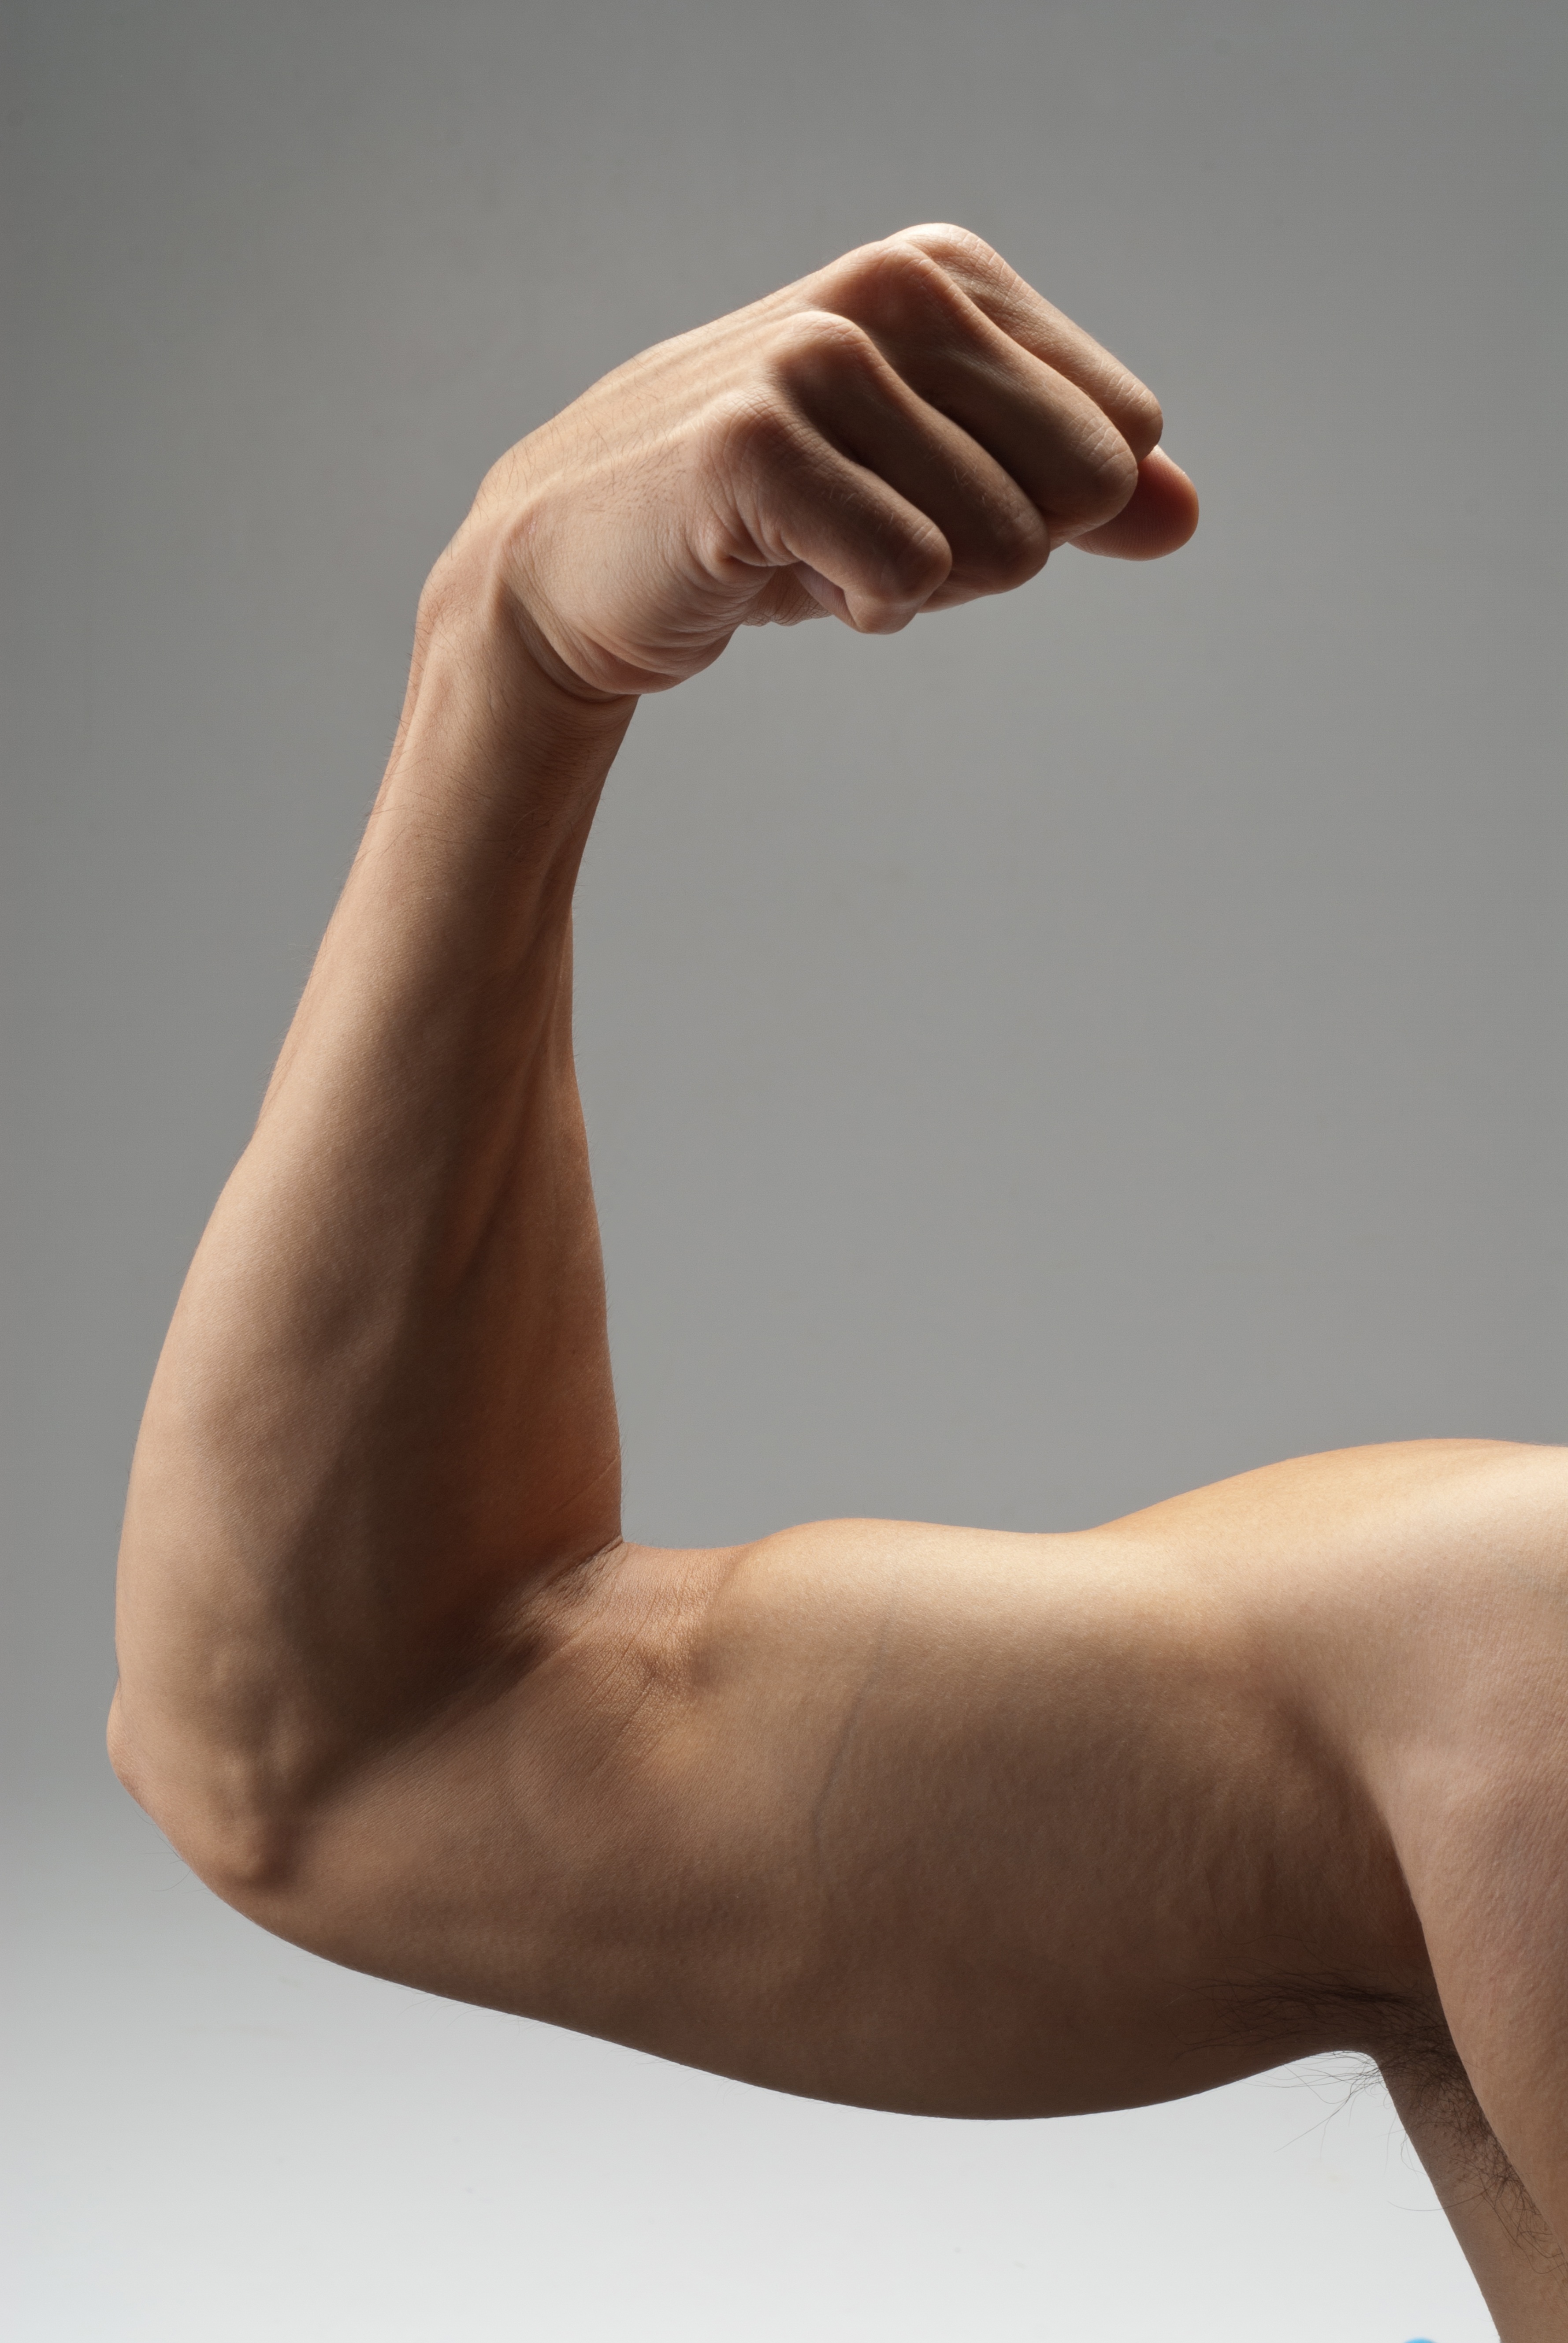
hand, people, trunk, male, guy, leg, finger, athletic, sitting, exercise, lifestyle, arm, fitness, gym, bodybuilder, muscular, muscle, chest, human body, sculpture, power, back, biceps, thigh, organ, bodybuilding, strong, athlete, strength, adult, abdomen, sense, human positions, human action, art model, physical fitness